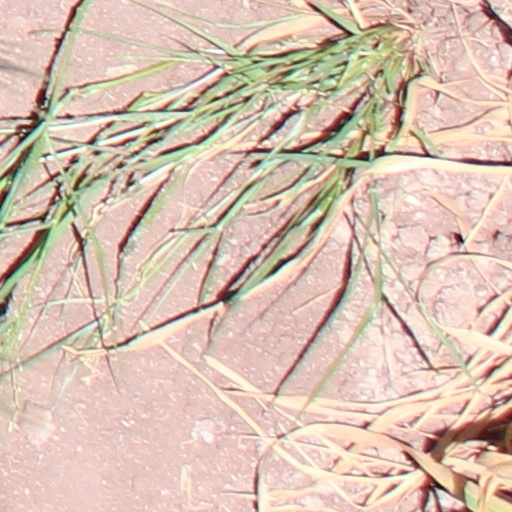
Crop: wheat